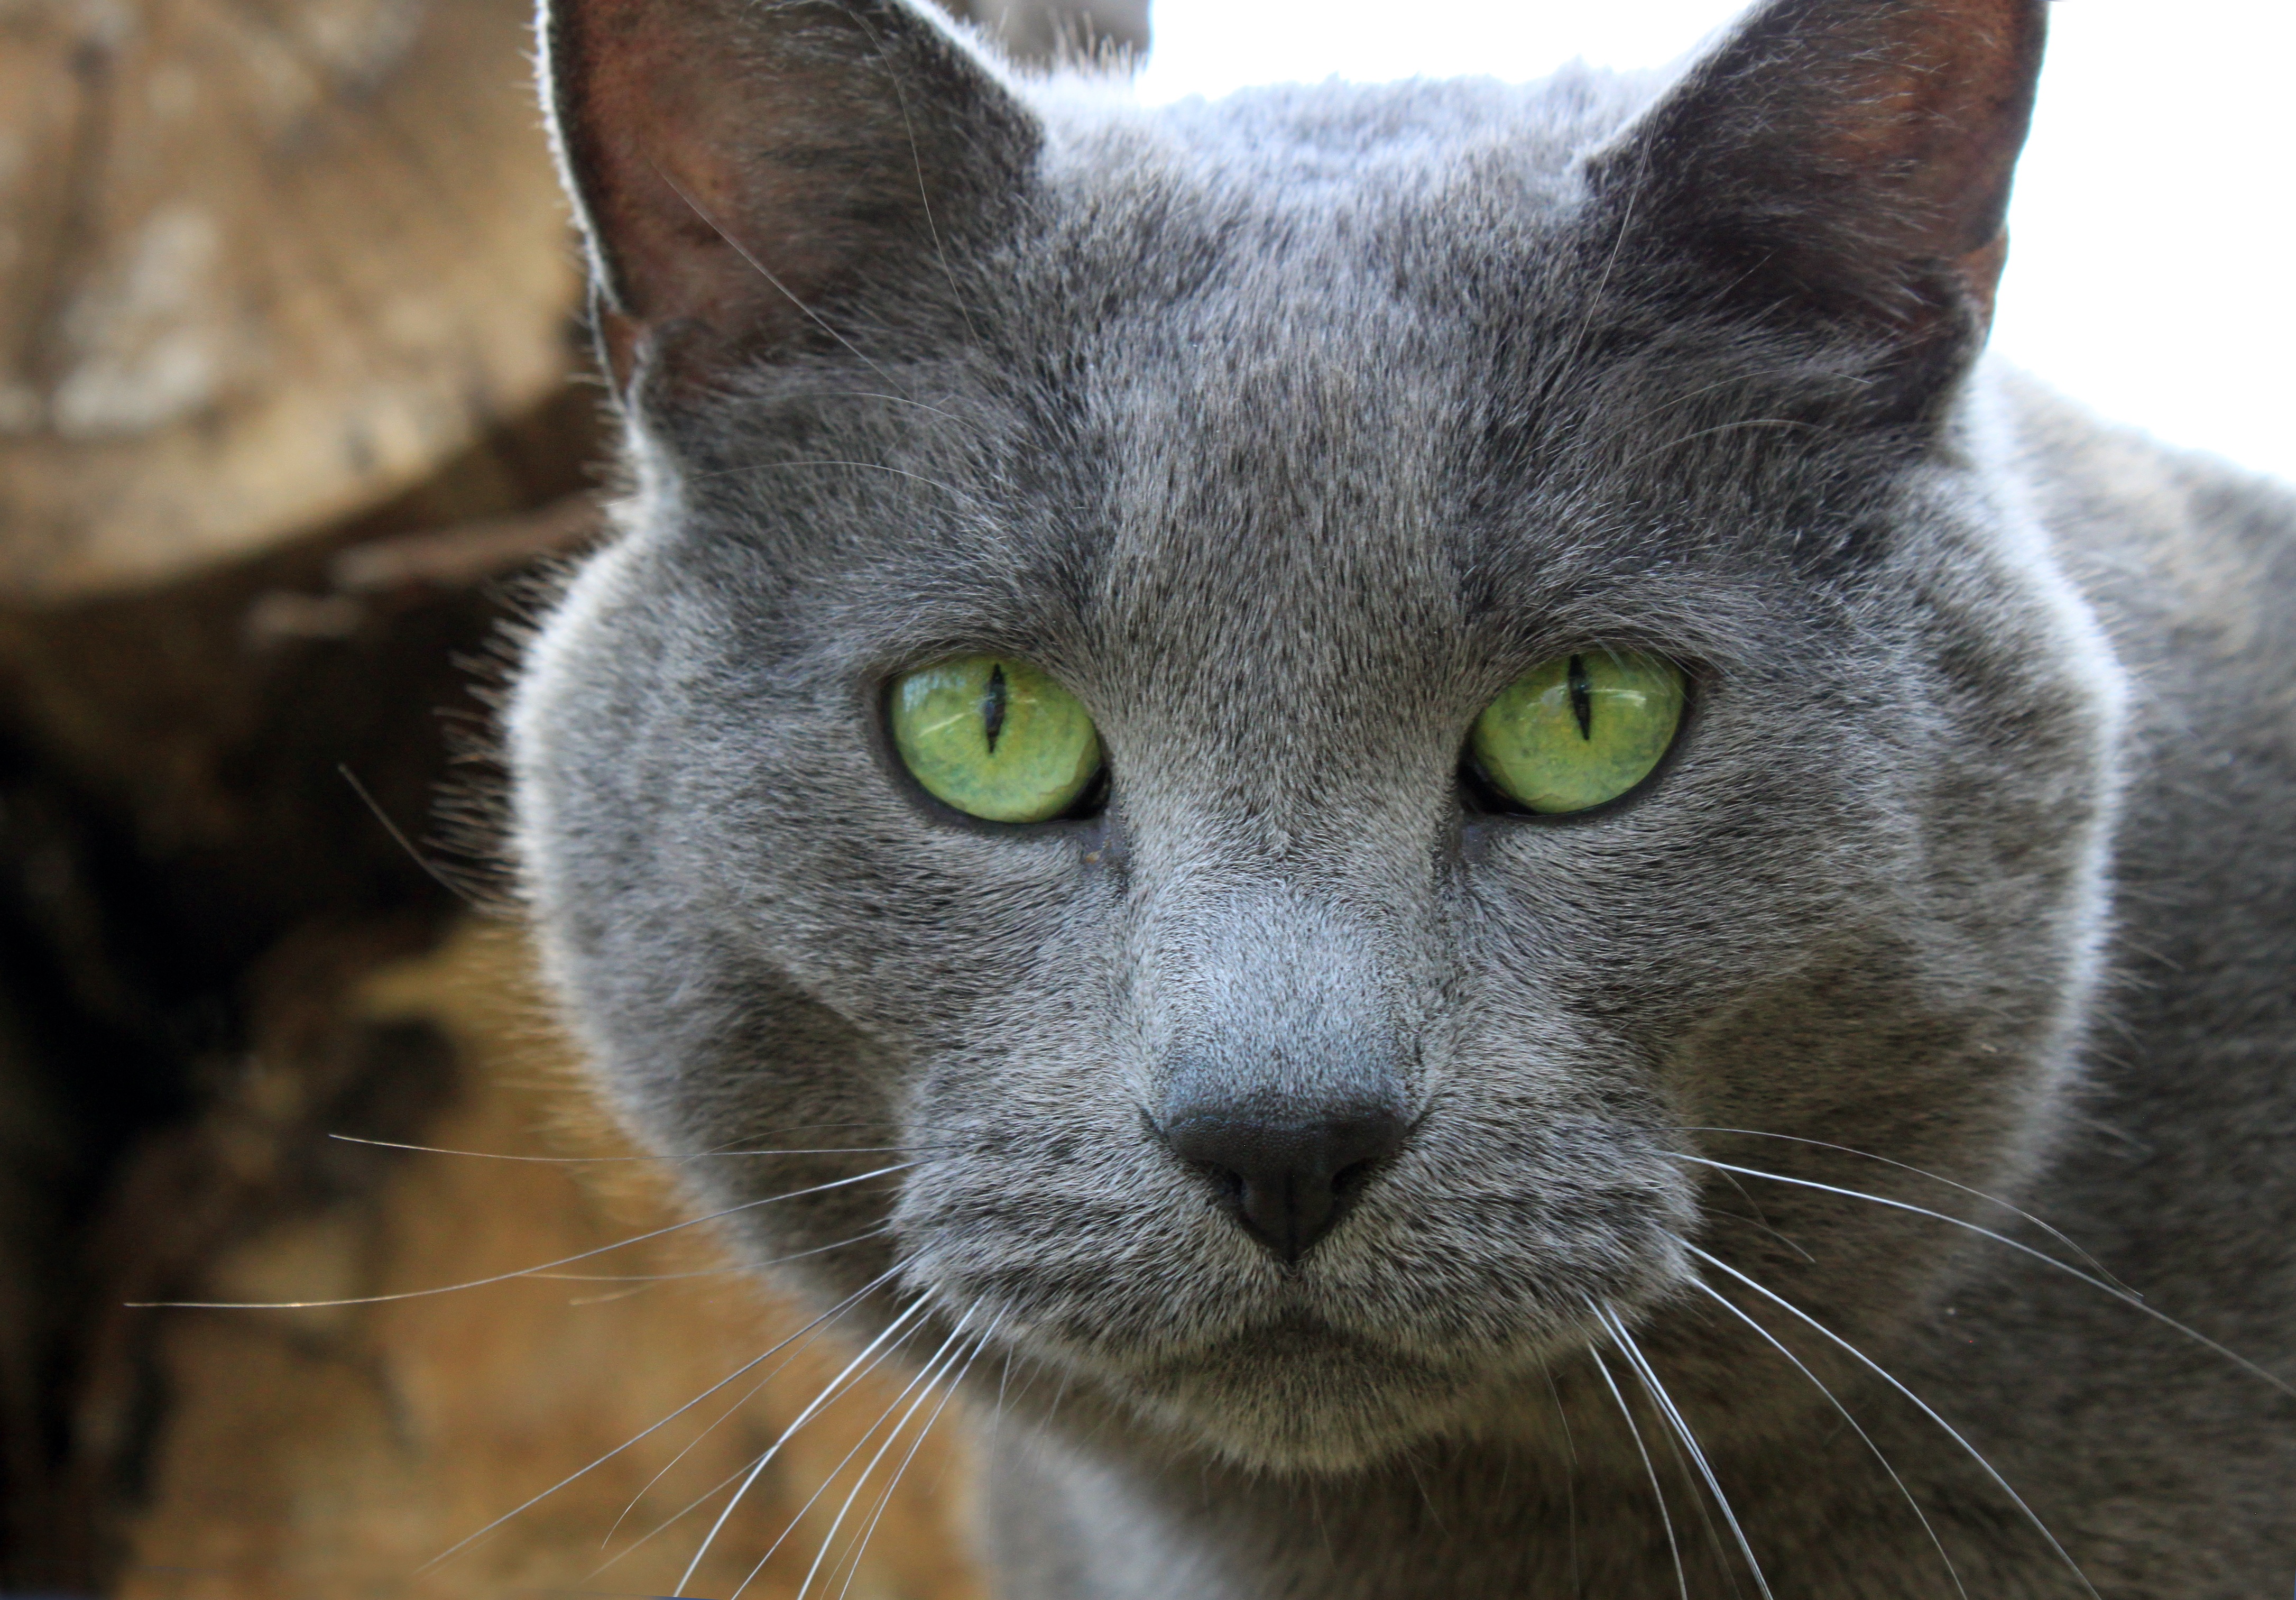
nature, hair, cute, profile, male, pet, fur, portrait, green, cat, feline, mammal, gray, closeup, fauna, close up, sunny, outside, nose, eyes, whiskers, fat, snout, hybrid, ears, vertebrate, domestic, large, short hair, gentle, foster, rescue, puma, european shorthair, chartreux, russian blue, wild cat, korat, small to medium sized cats, cat like mammal, carnivoran, nebelung, domestic short haired cat